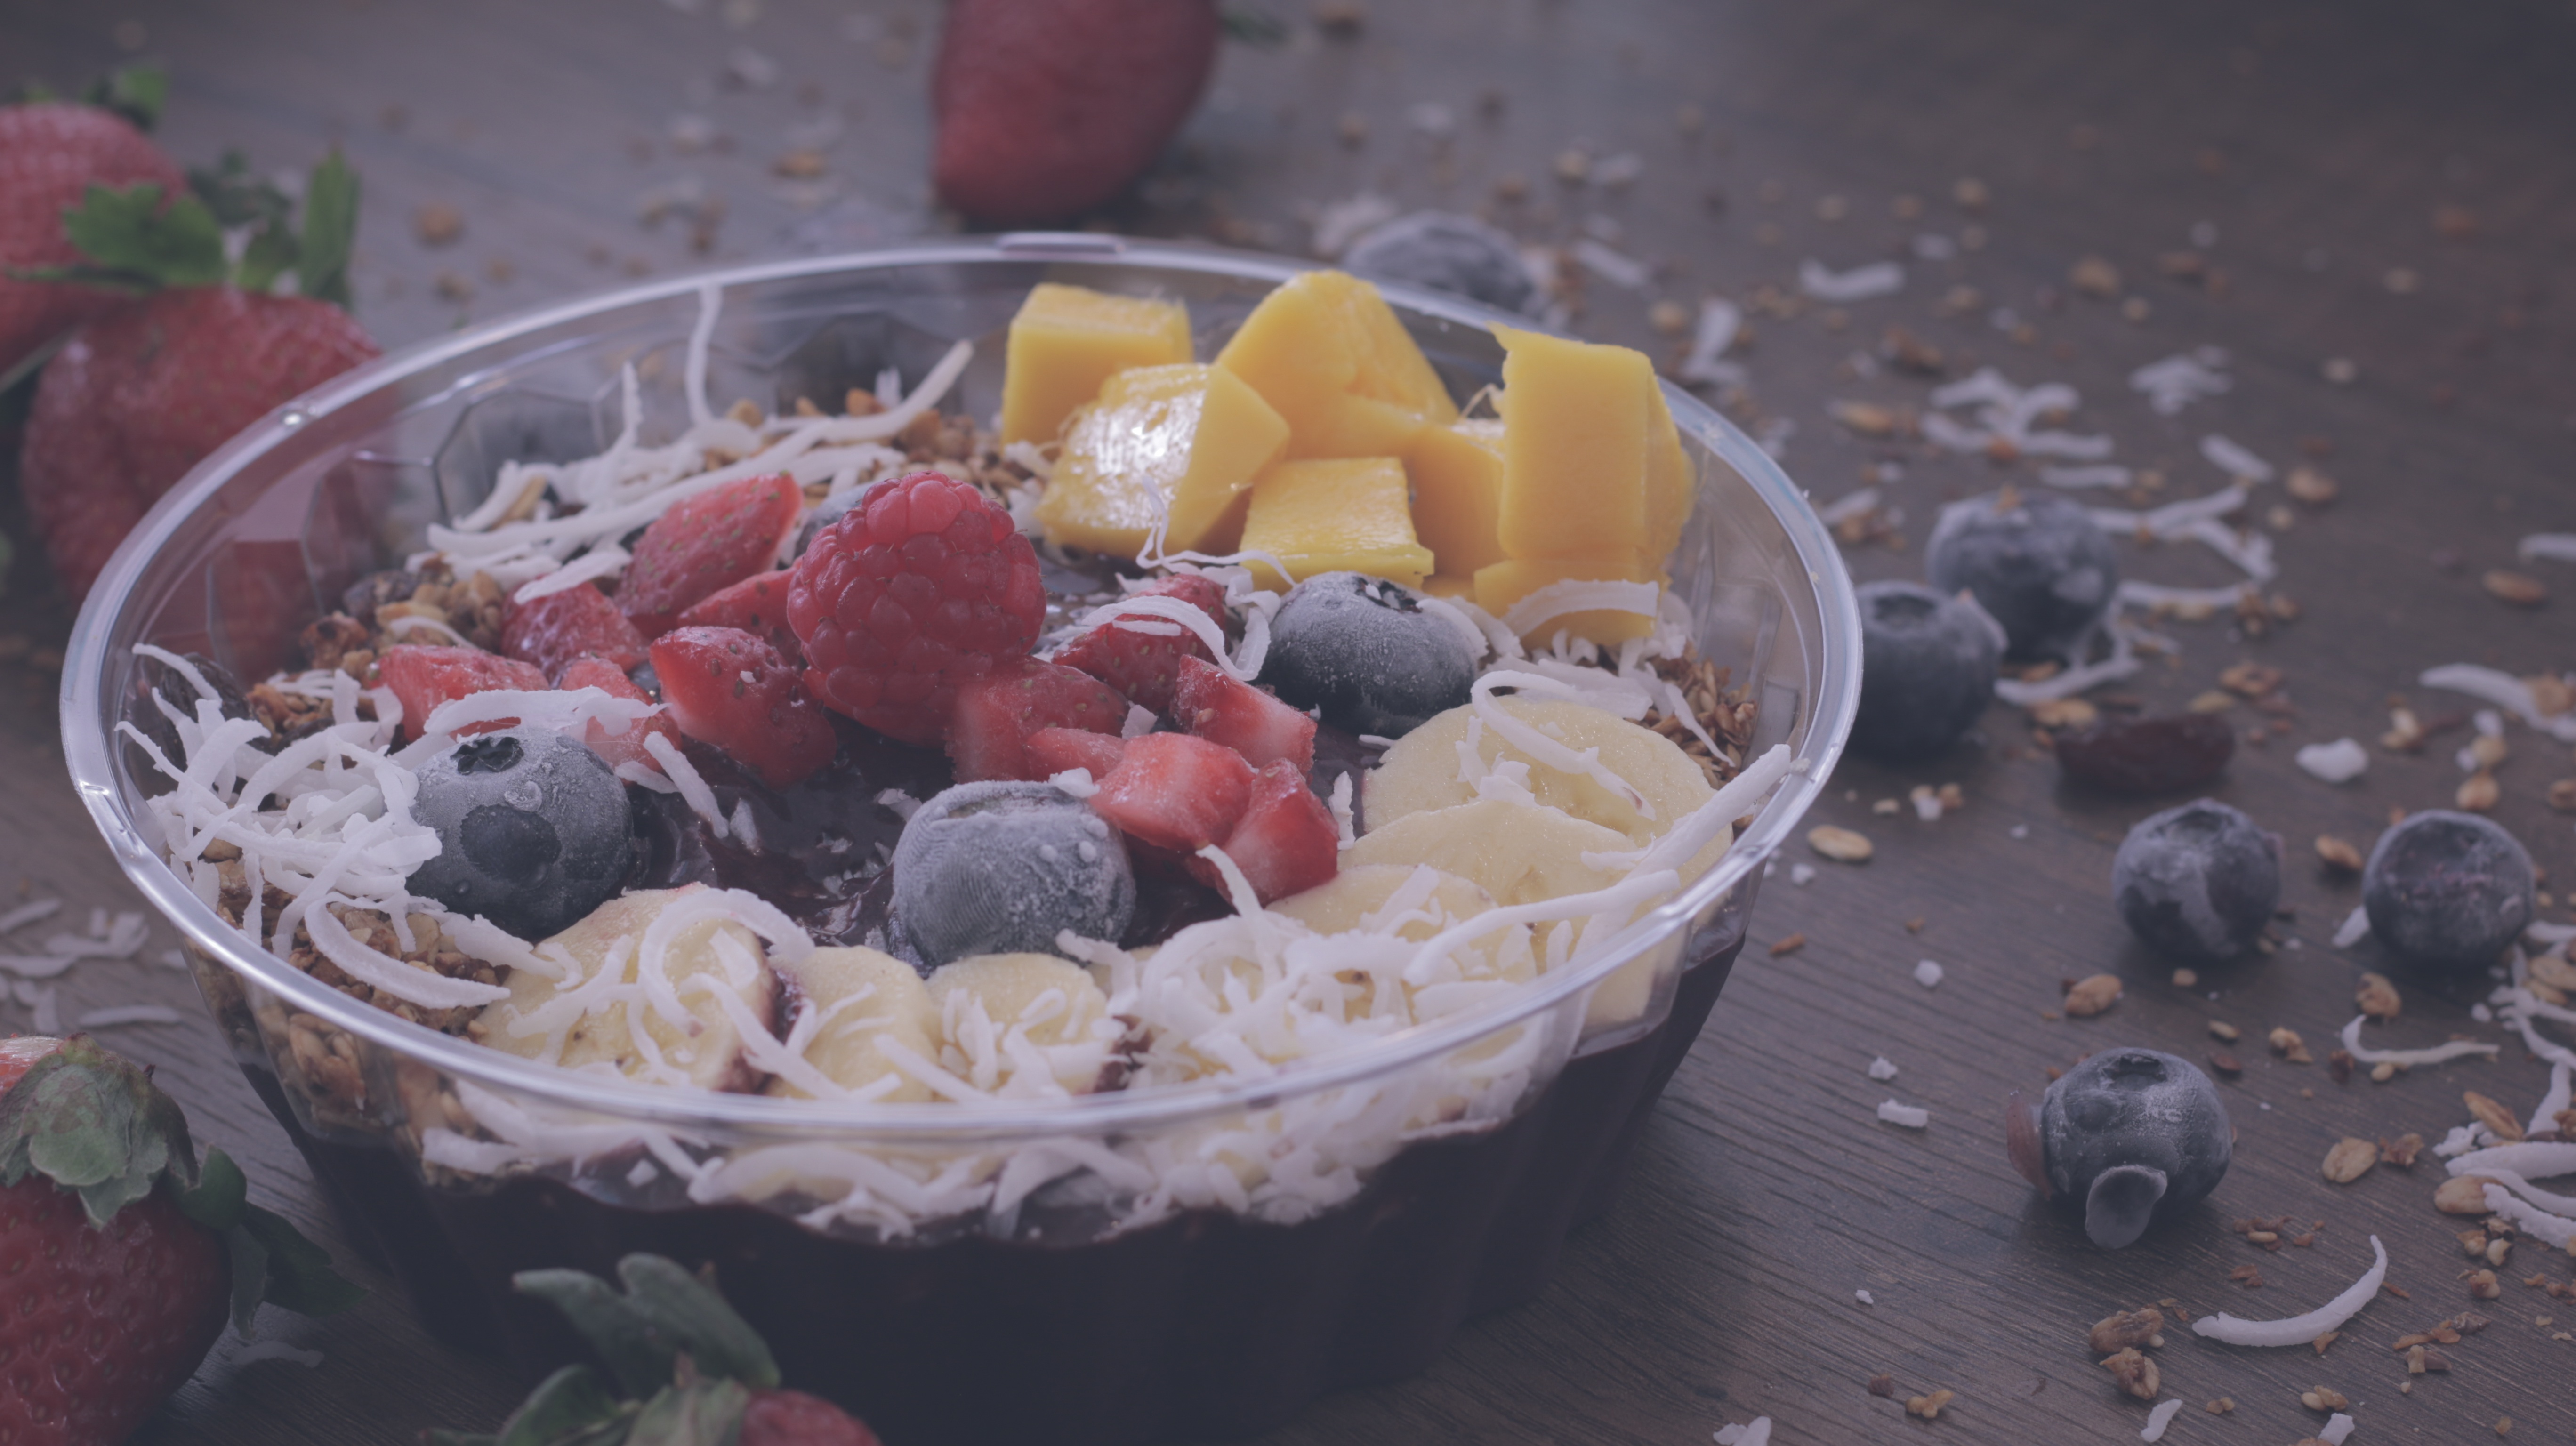
fruit, dish, meal, food, produce, breakfast, dessert